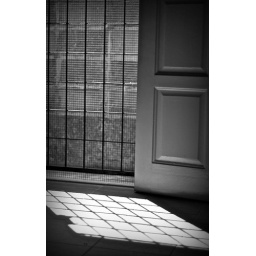
A wall in front of the door ....